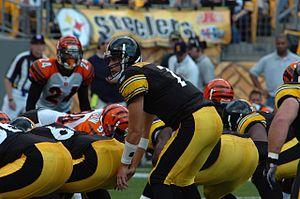
Benjamin Todd « Ben » Roethlisberger, né le 2 mars 1982 à Lima, est un joueur américain, d'origine suisse, de football américain jouant quarterback pour les Steelers de Pittsburgh. Il a été sélectionné par les Steelers au premier tour de la Draft 2004 avec le 11ᵉ choix. Il a joué en universitaire à l'Université Miami dans l'Ohio.